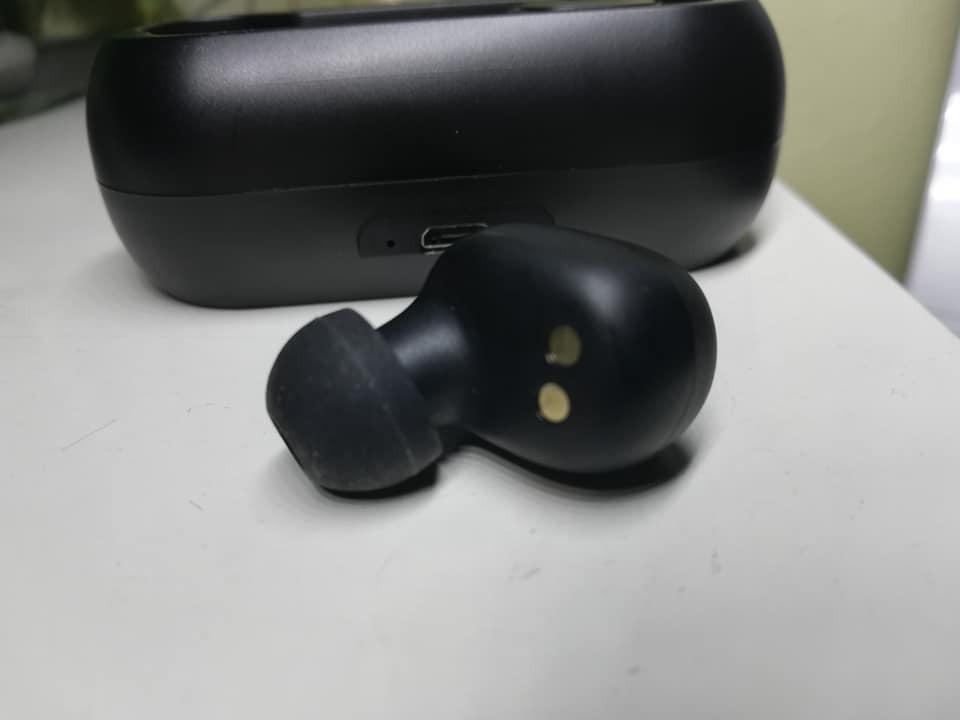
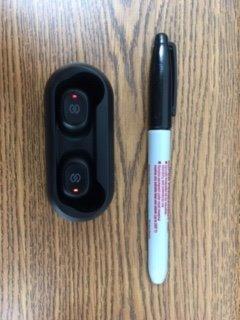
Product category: earbuds
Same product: yes